Bohumil Musil

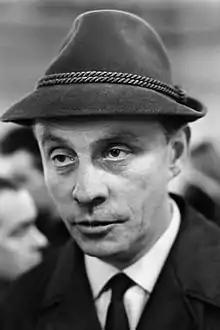
Musil in 1967

Bohumil Musil (10 May 1922 – 5 December 1999) was a Czech football player and later manager.